28 (2019 film)

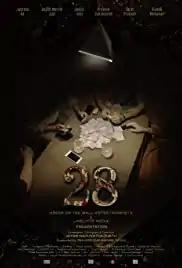
"28" movie poster

28 is a 2019 Indian Malayalam language experimental thriller feature film directed by Jayan Naduvathazhath, streaming on MX Player and Spuul. The film gained attention for being entirely shot in 5 days with a budget of less than Rs. 3 lakhs. The film received two awards in the WinterSunTV Viewers Choice Awards for Best actor in a Lead Role and for the Best Actor in Negative Role. The film also Won 'Honourable Mention ' award at 7th Art International Independent Film Festival.